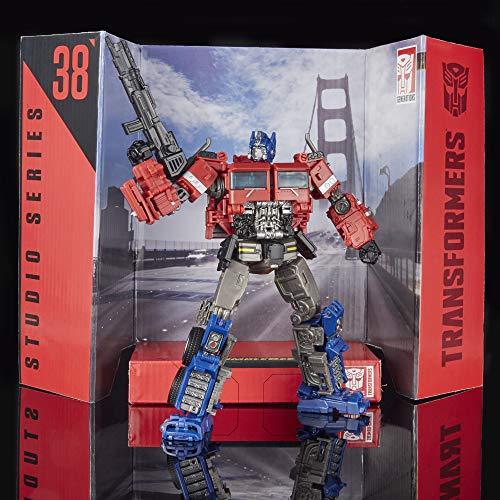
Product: Transformers Toys Studio Series 38 Voyager Class Bumblebee Movie Optimus Prime Action Figure - Ages 8 and Up, 6.5-inch
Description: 6.5-INCH SCALE OPTIMUS PRIME – Figure features vivid, movie-inspired deco and detailed hand blasters inspired by the film.
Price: $22.02 $ 22 . 02
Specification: ProductDimensions:3.3x6.7x9.5inches|ItemWeight:6.7ounces|ShippingWeight:12.6ounces(Viewshippingratesandpolicies)|ASIN:B07JHSMMKX|Itemmodelnumber:E4629AS00|Manufacturerrecommendedage:8yearsandup